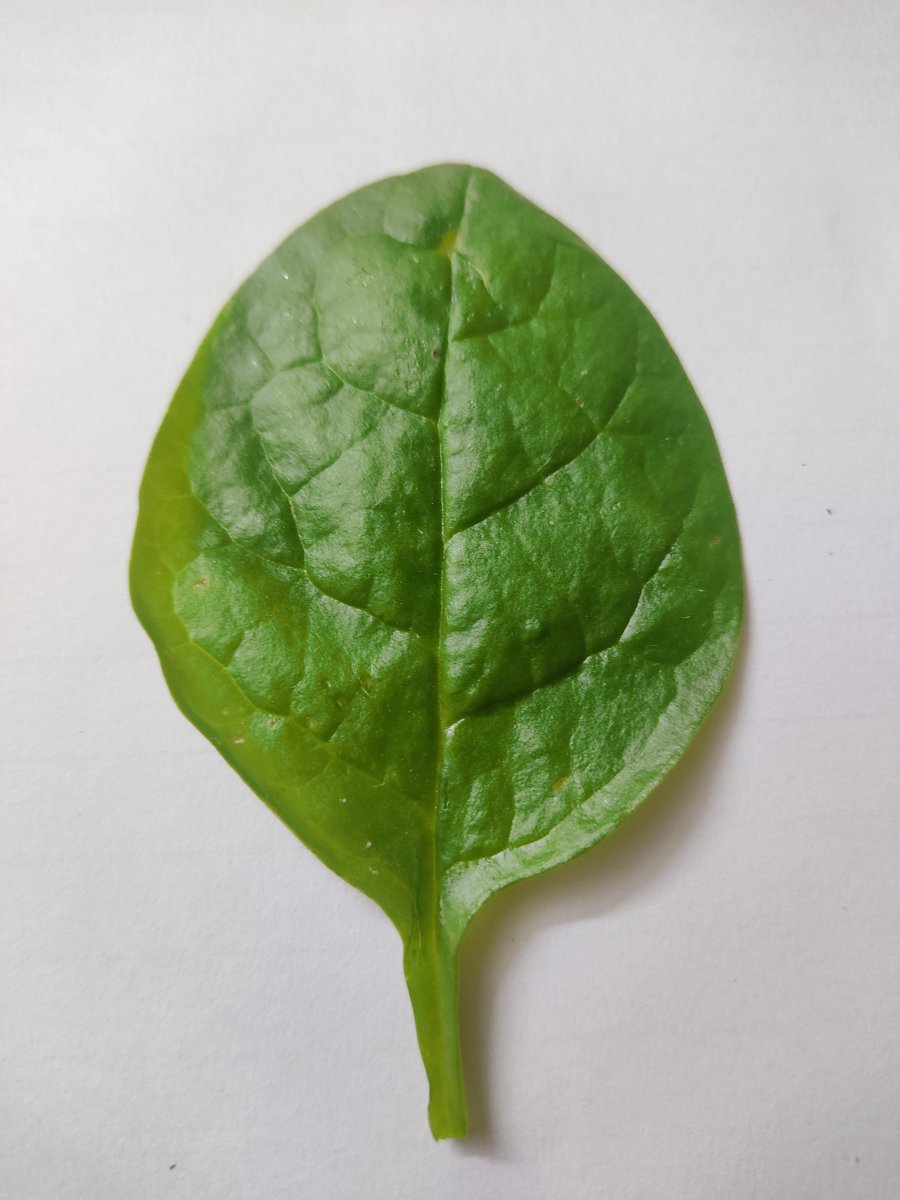
Label: Healthy-Leaf